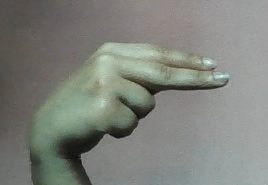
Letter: ain